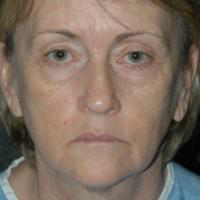
Age group: age 56-65